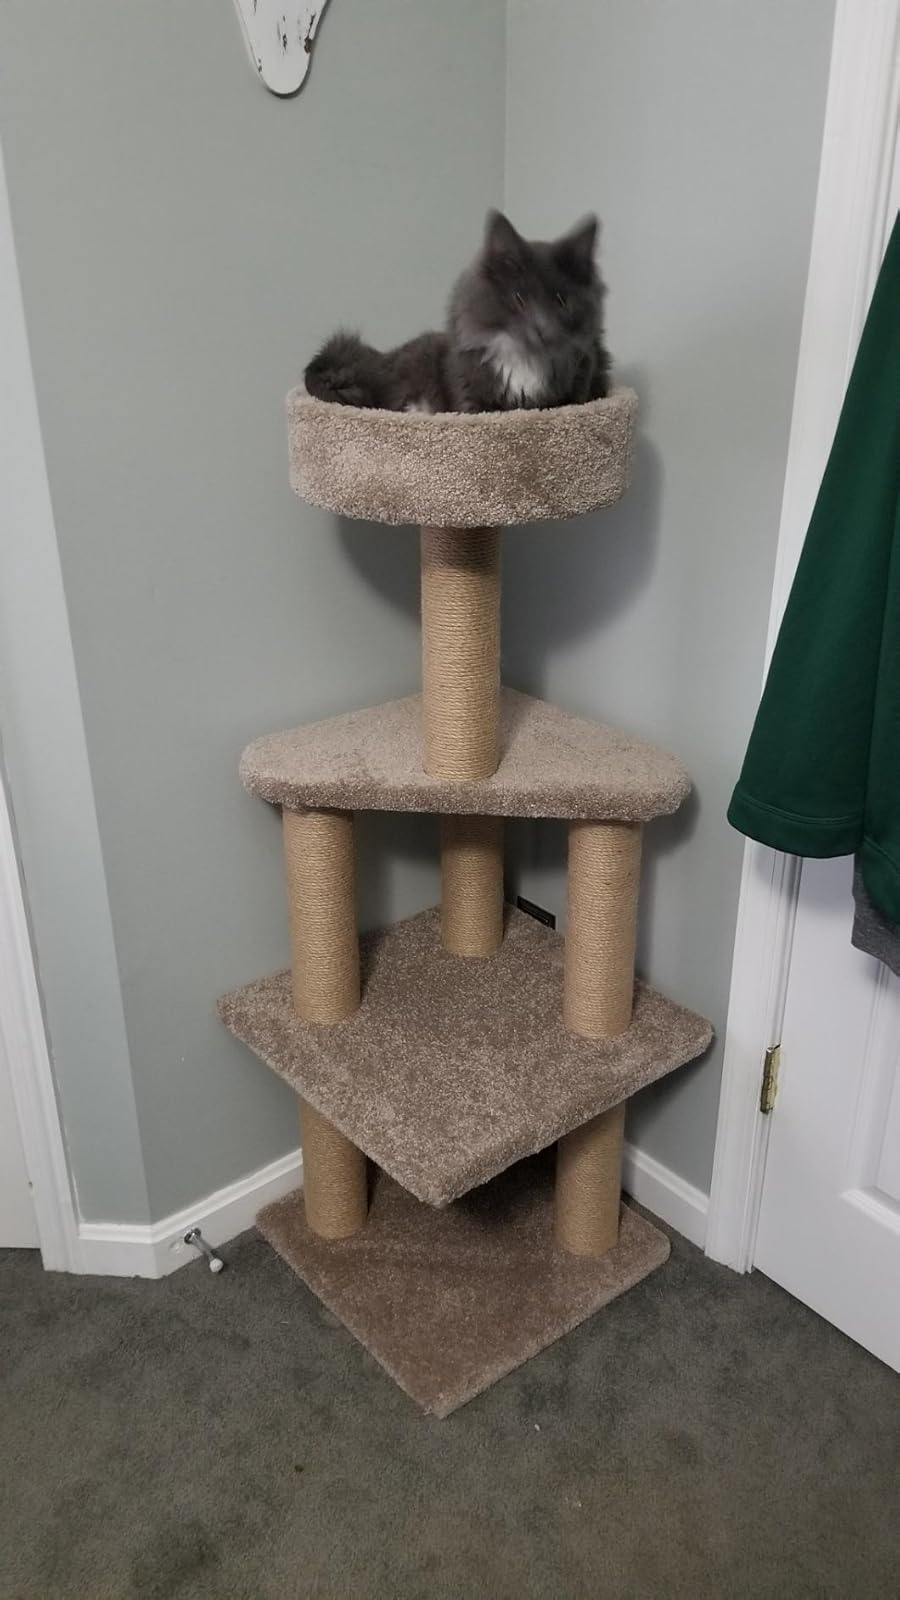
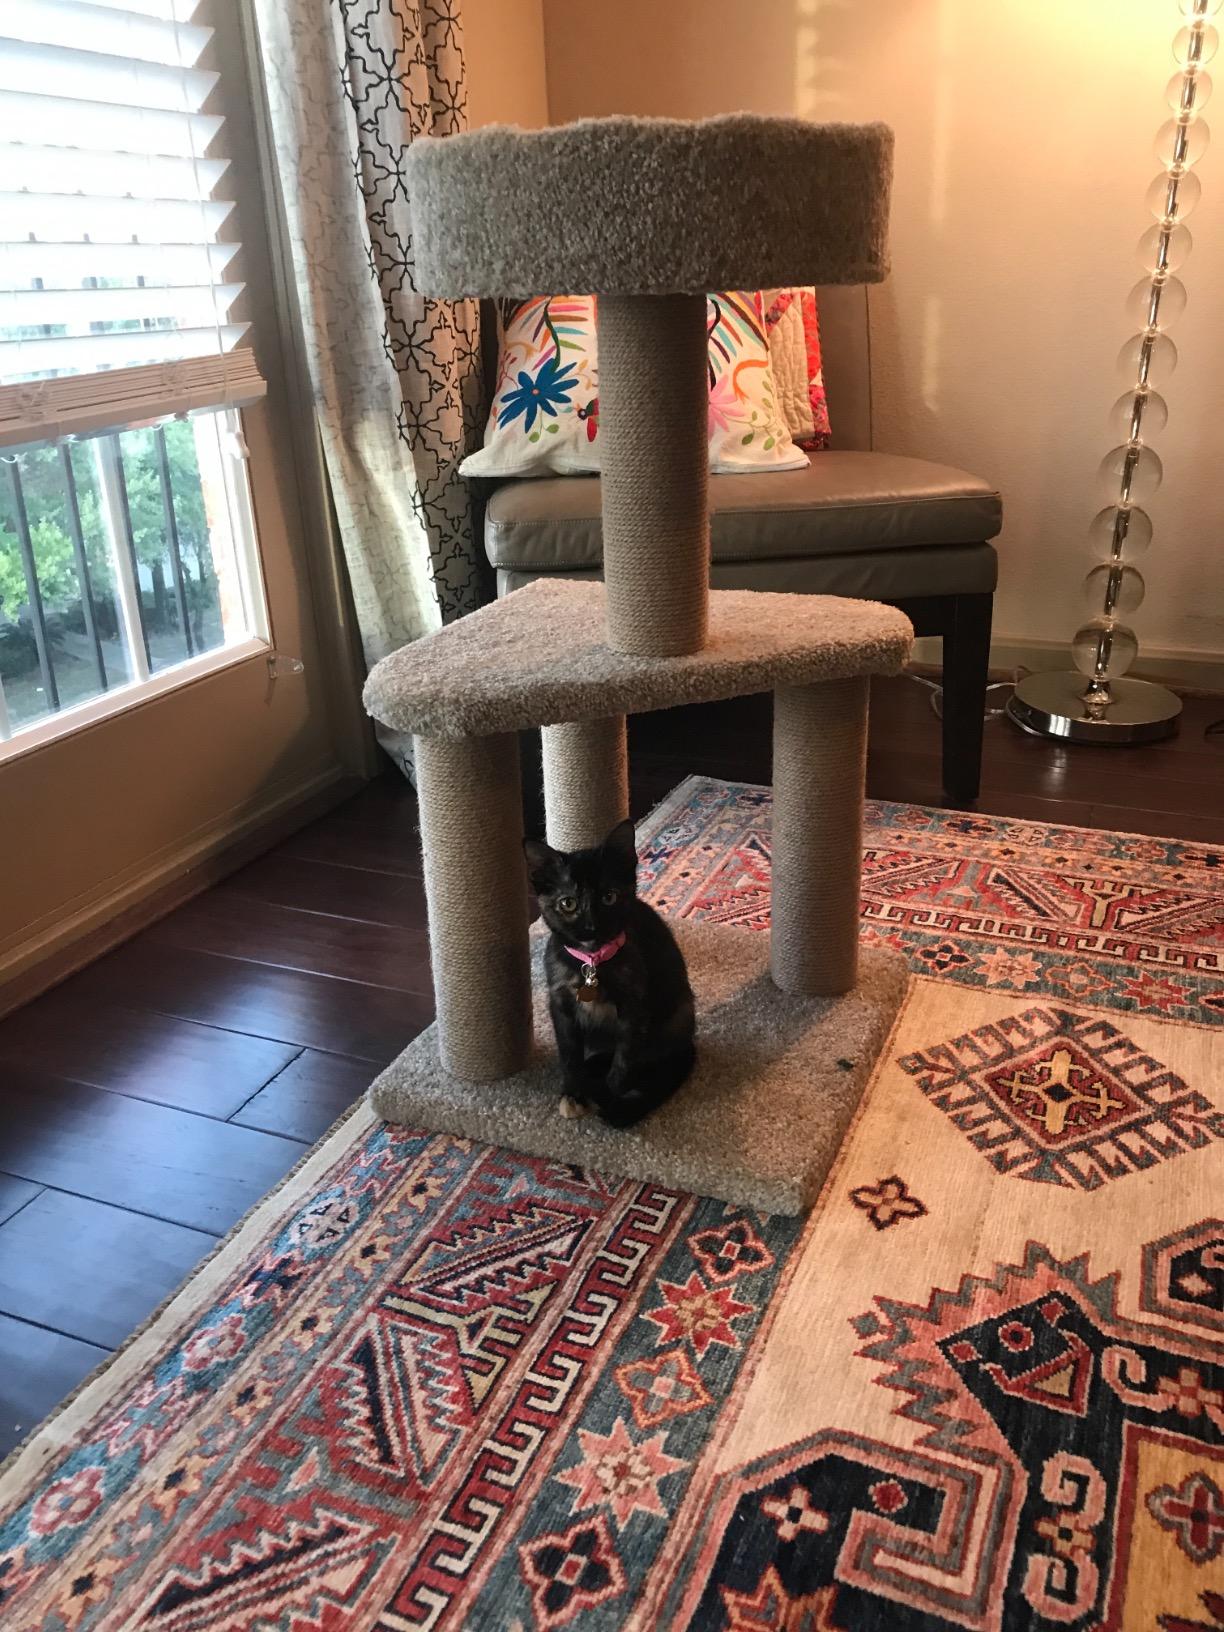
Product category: items_cat tree
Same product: no